Malcolm Musgrove

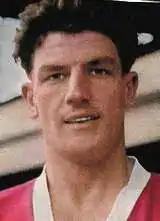

Malcolm Clarke Musgrove (8 July 1933 − 14 September 2007) was an English football player and manager.